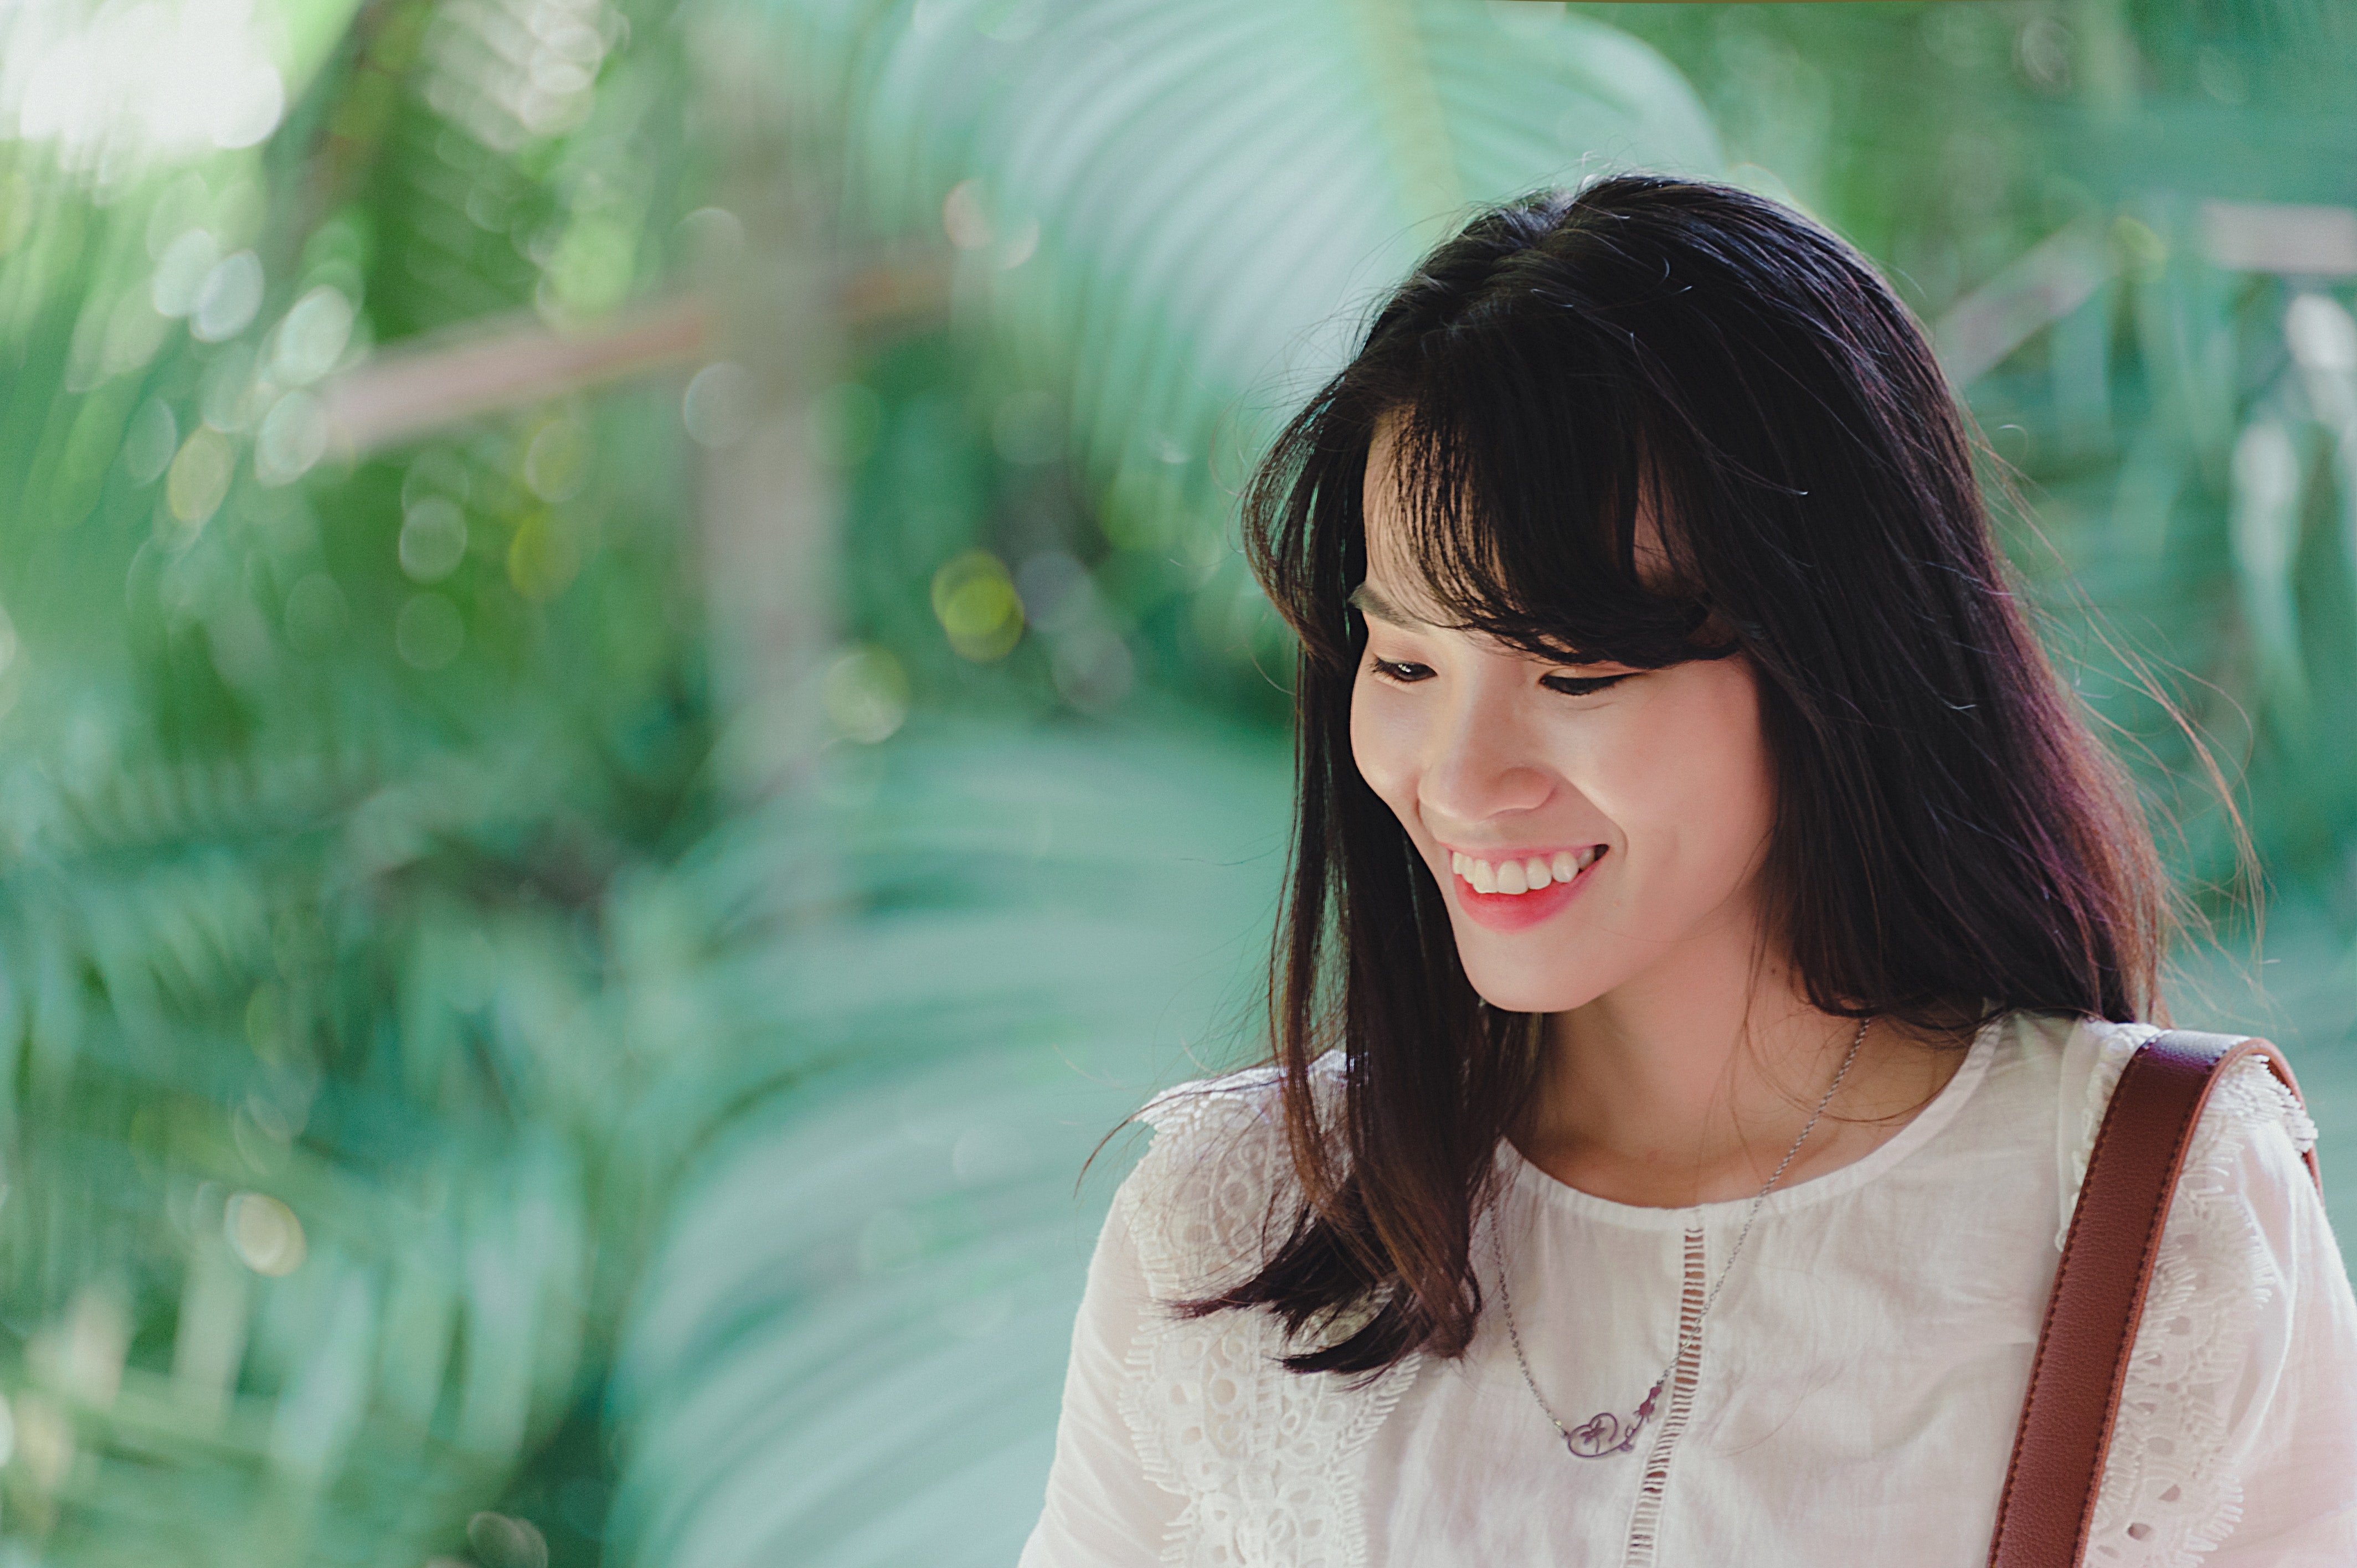
hair, People in nature, white, face, photograph, green, beauty, hairstyle, skin, black hair, lip, long hair, smile, eye, bangs, photography, portrait photography, brown hair, grass, plant, happy, portrait, fawn, photo shoot